Pulmonary contusion

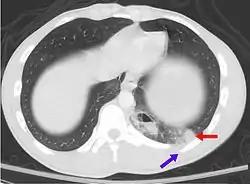
A CT scan showing a pulmonary contusion (red arrow) accompanied by a rib fracture (purple arrow)

A pulmonary contusion, also known as a lung contusion, is a bruise of the lung, caused by chest trauma. As a result of damage to capillaries, blood and other fluids accumulate in the lung tissue. The excess fluid interferes with gas exchange, potentially leading to inadequate oxygen levels (hypoxia). Unlike a pulmonary laceration, another type of lung injury, a pulmonary contusion does not involve a cut or tear of the lung tissue.